Thomas Graham Building

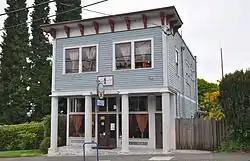
Thomas Graham Building in 2011

The Thomas Graham Building, 6031 Southeast Stark Street, Portland, in the U.S. state of Oregon, is a two-story commercial building listed on the National Register of Historic Places. Built in 1910, it was added to the register in 1992.